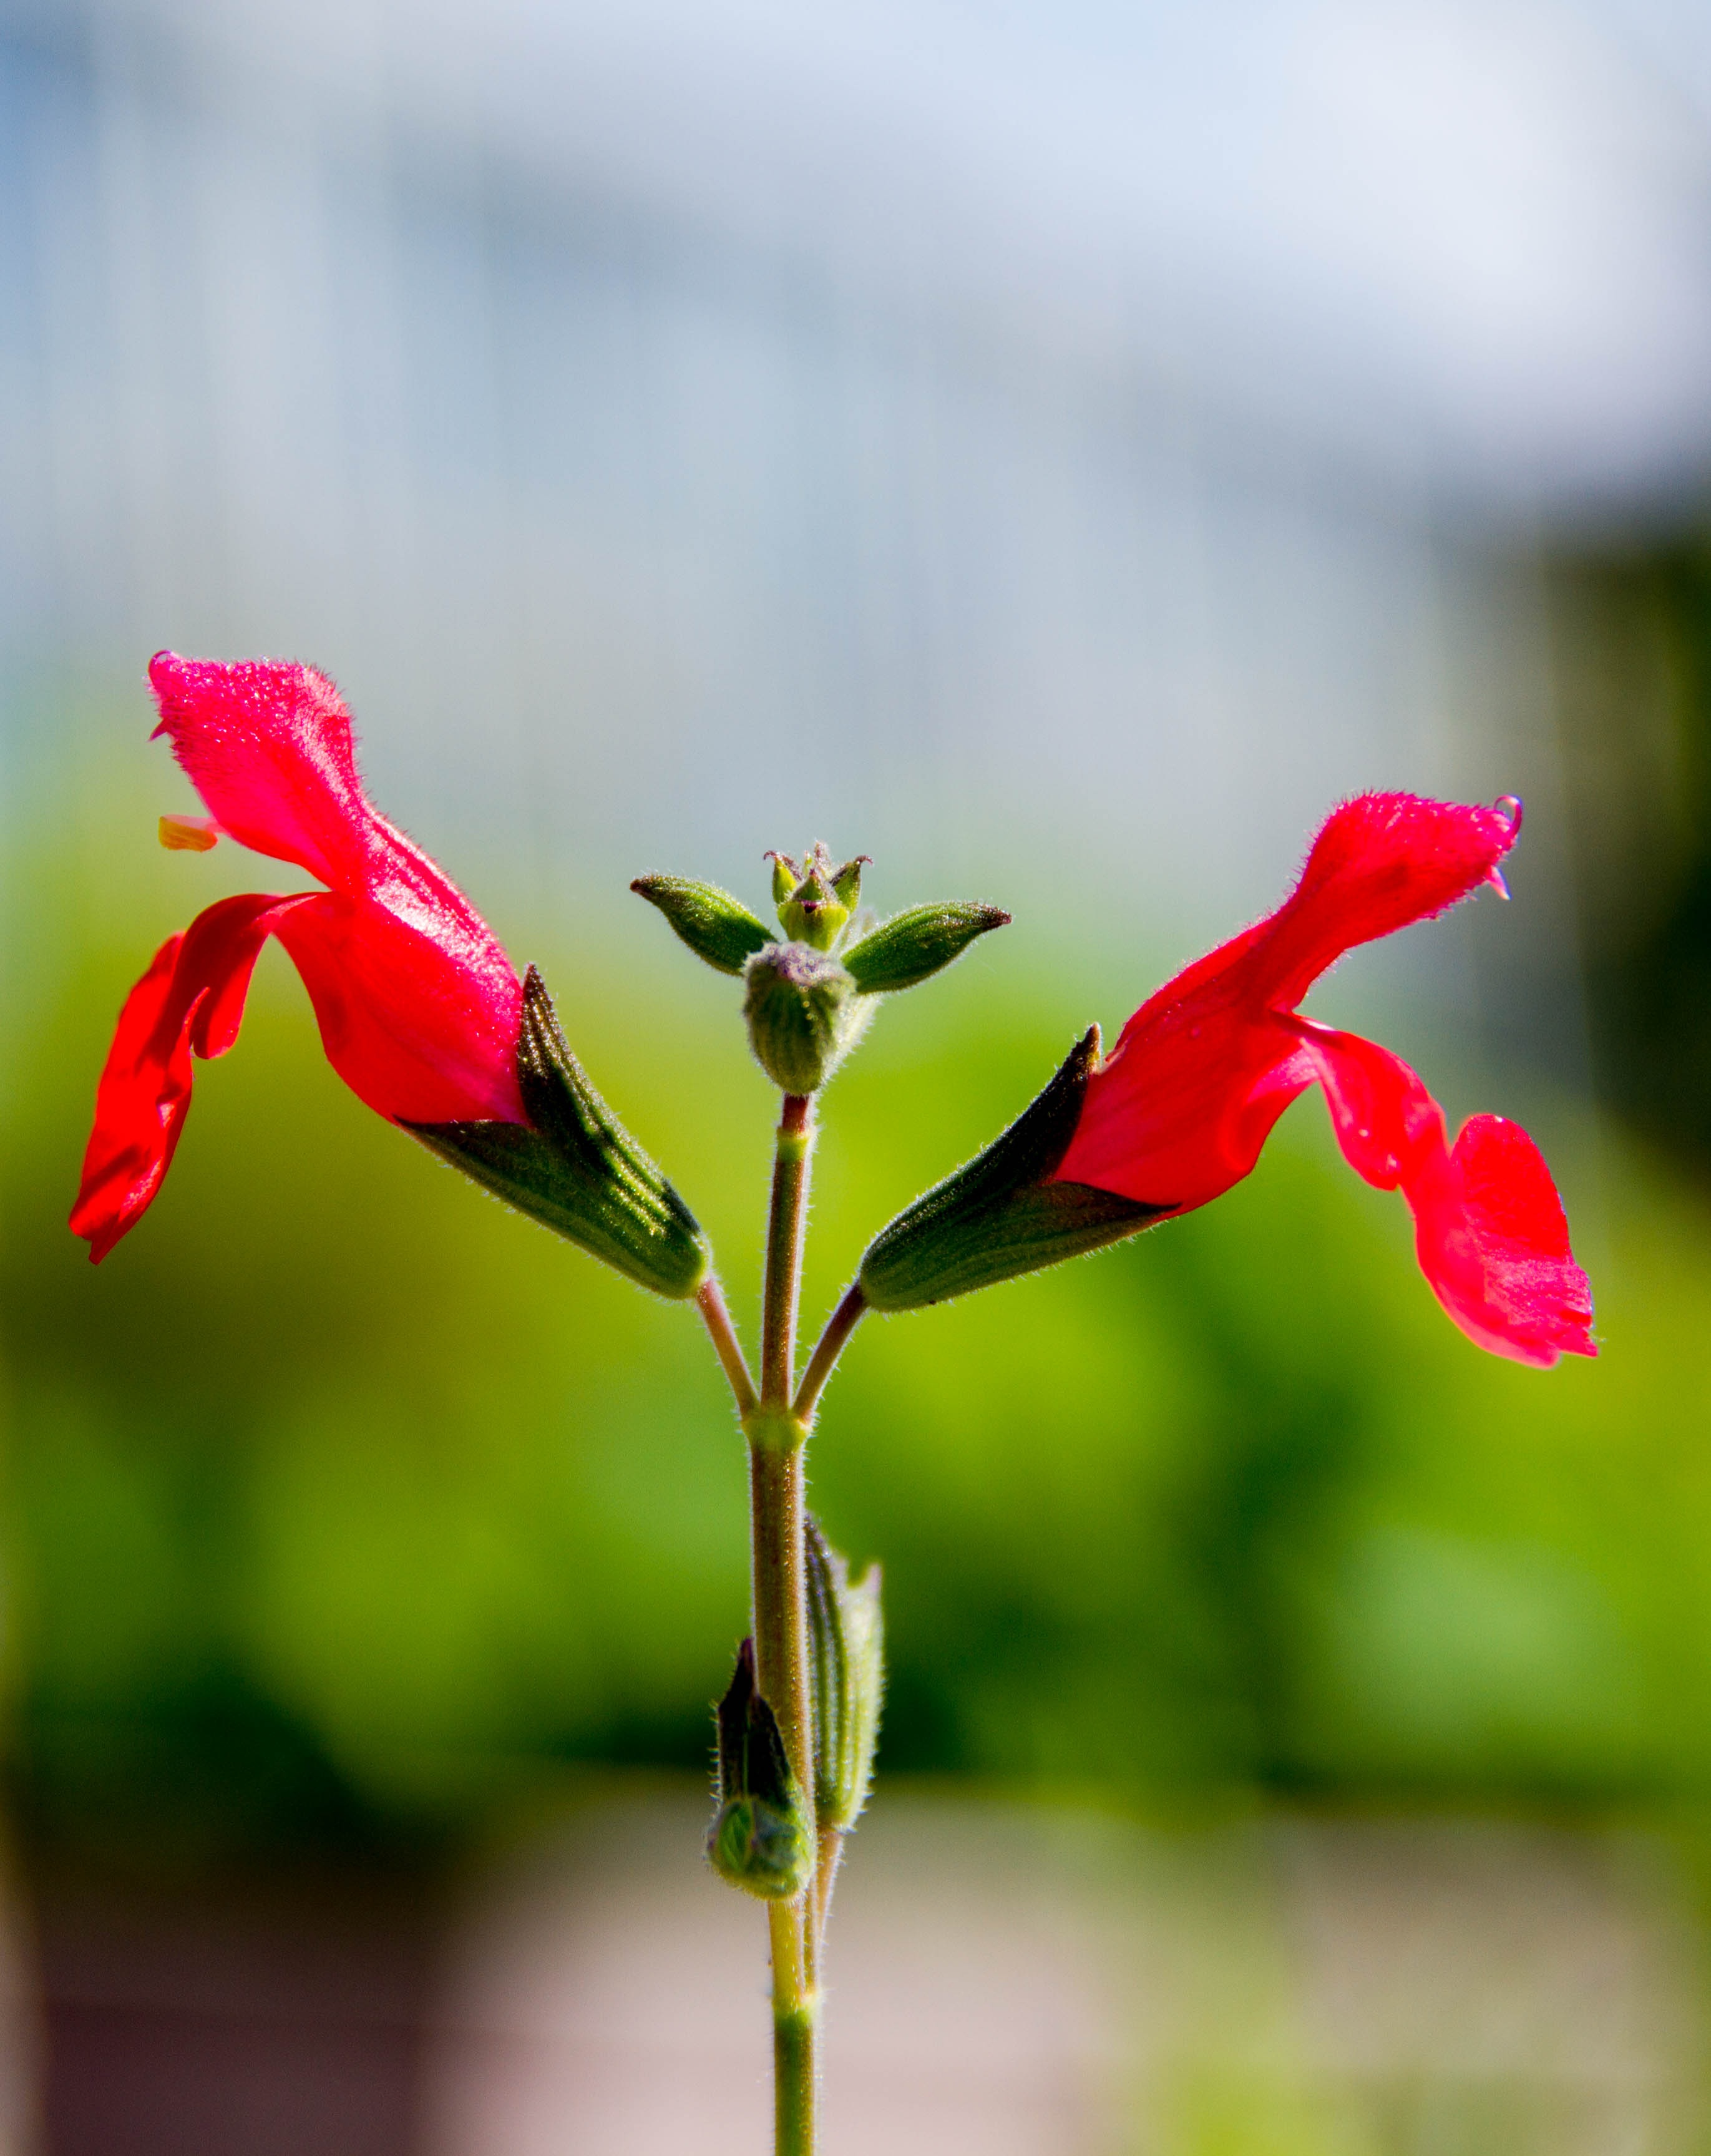
nature, blossom, plant, photography, leaf, flower, petal, green, red, botany, yellow, flora, wildflower, close up, bud, macro photography, flowering plant, plant stem, land plant